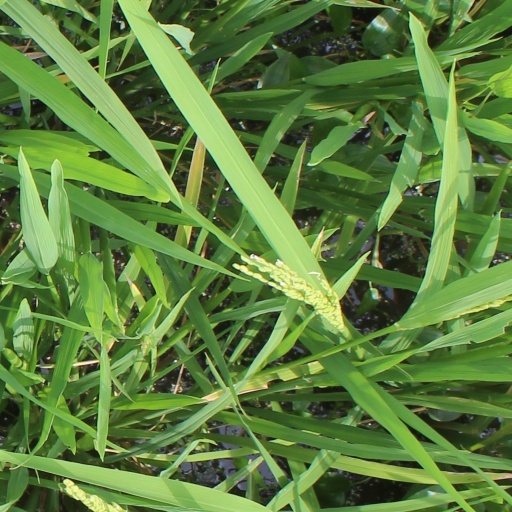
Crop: rice